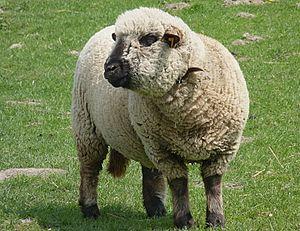
Mouton ""Hampshire Down"" à Mouscron, Belgique."